Manuel Ussel de Guimbarda

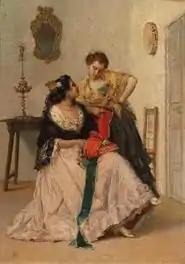
The Red Sash (1872)

He was born in Cuba, where his father, a career military officer, was stationed. After the deaths of his mother and brother in 1841, his father took him back to Spain and began a new posting in San Fernando. In 1843, he travelled to Madrid with his father and a servant and was enrolled at the Royal Academy of San Fernando, where he studied with Leonardo Alenza.